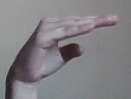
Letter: jeem